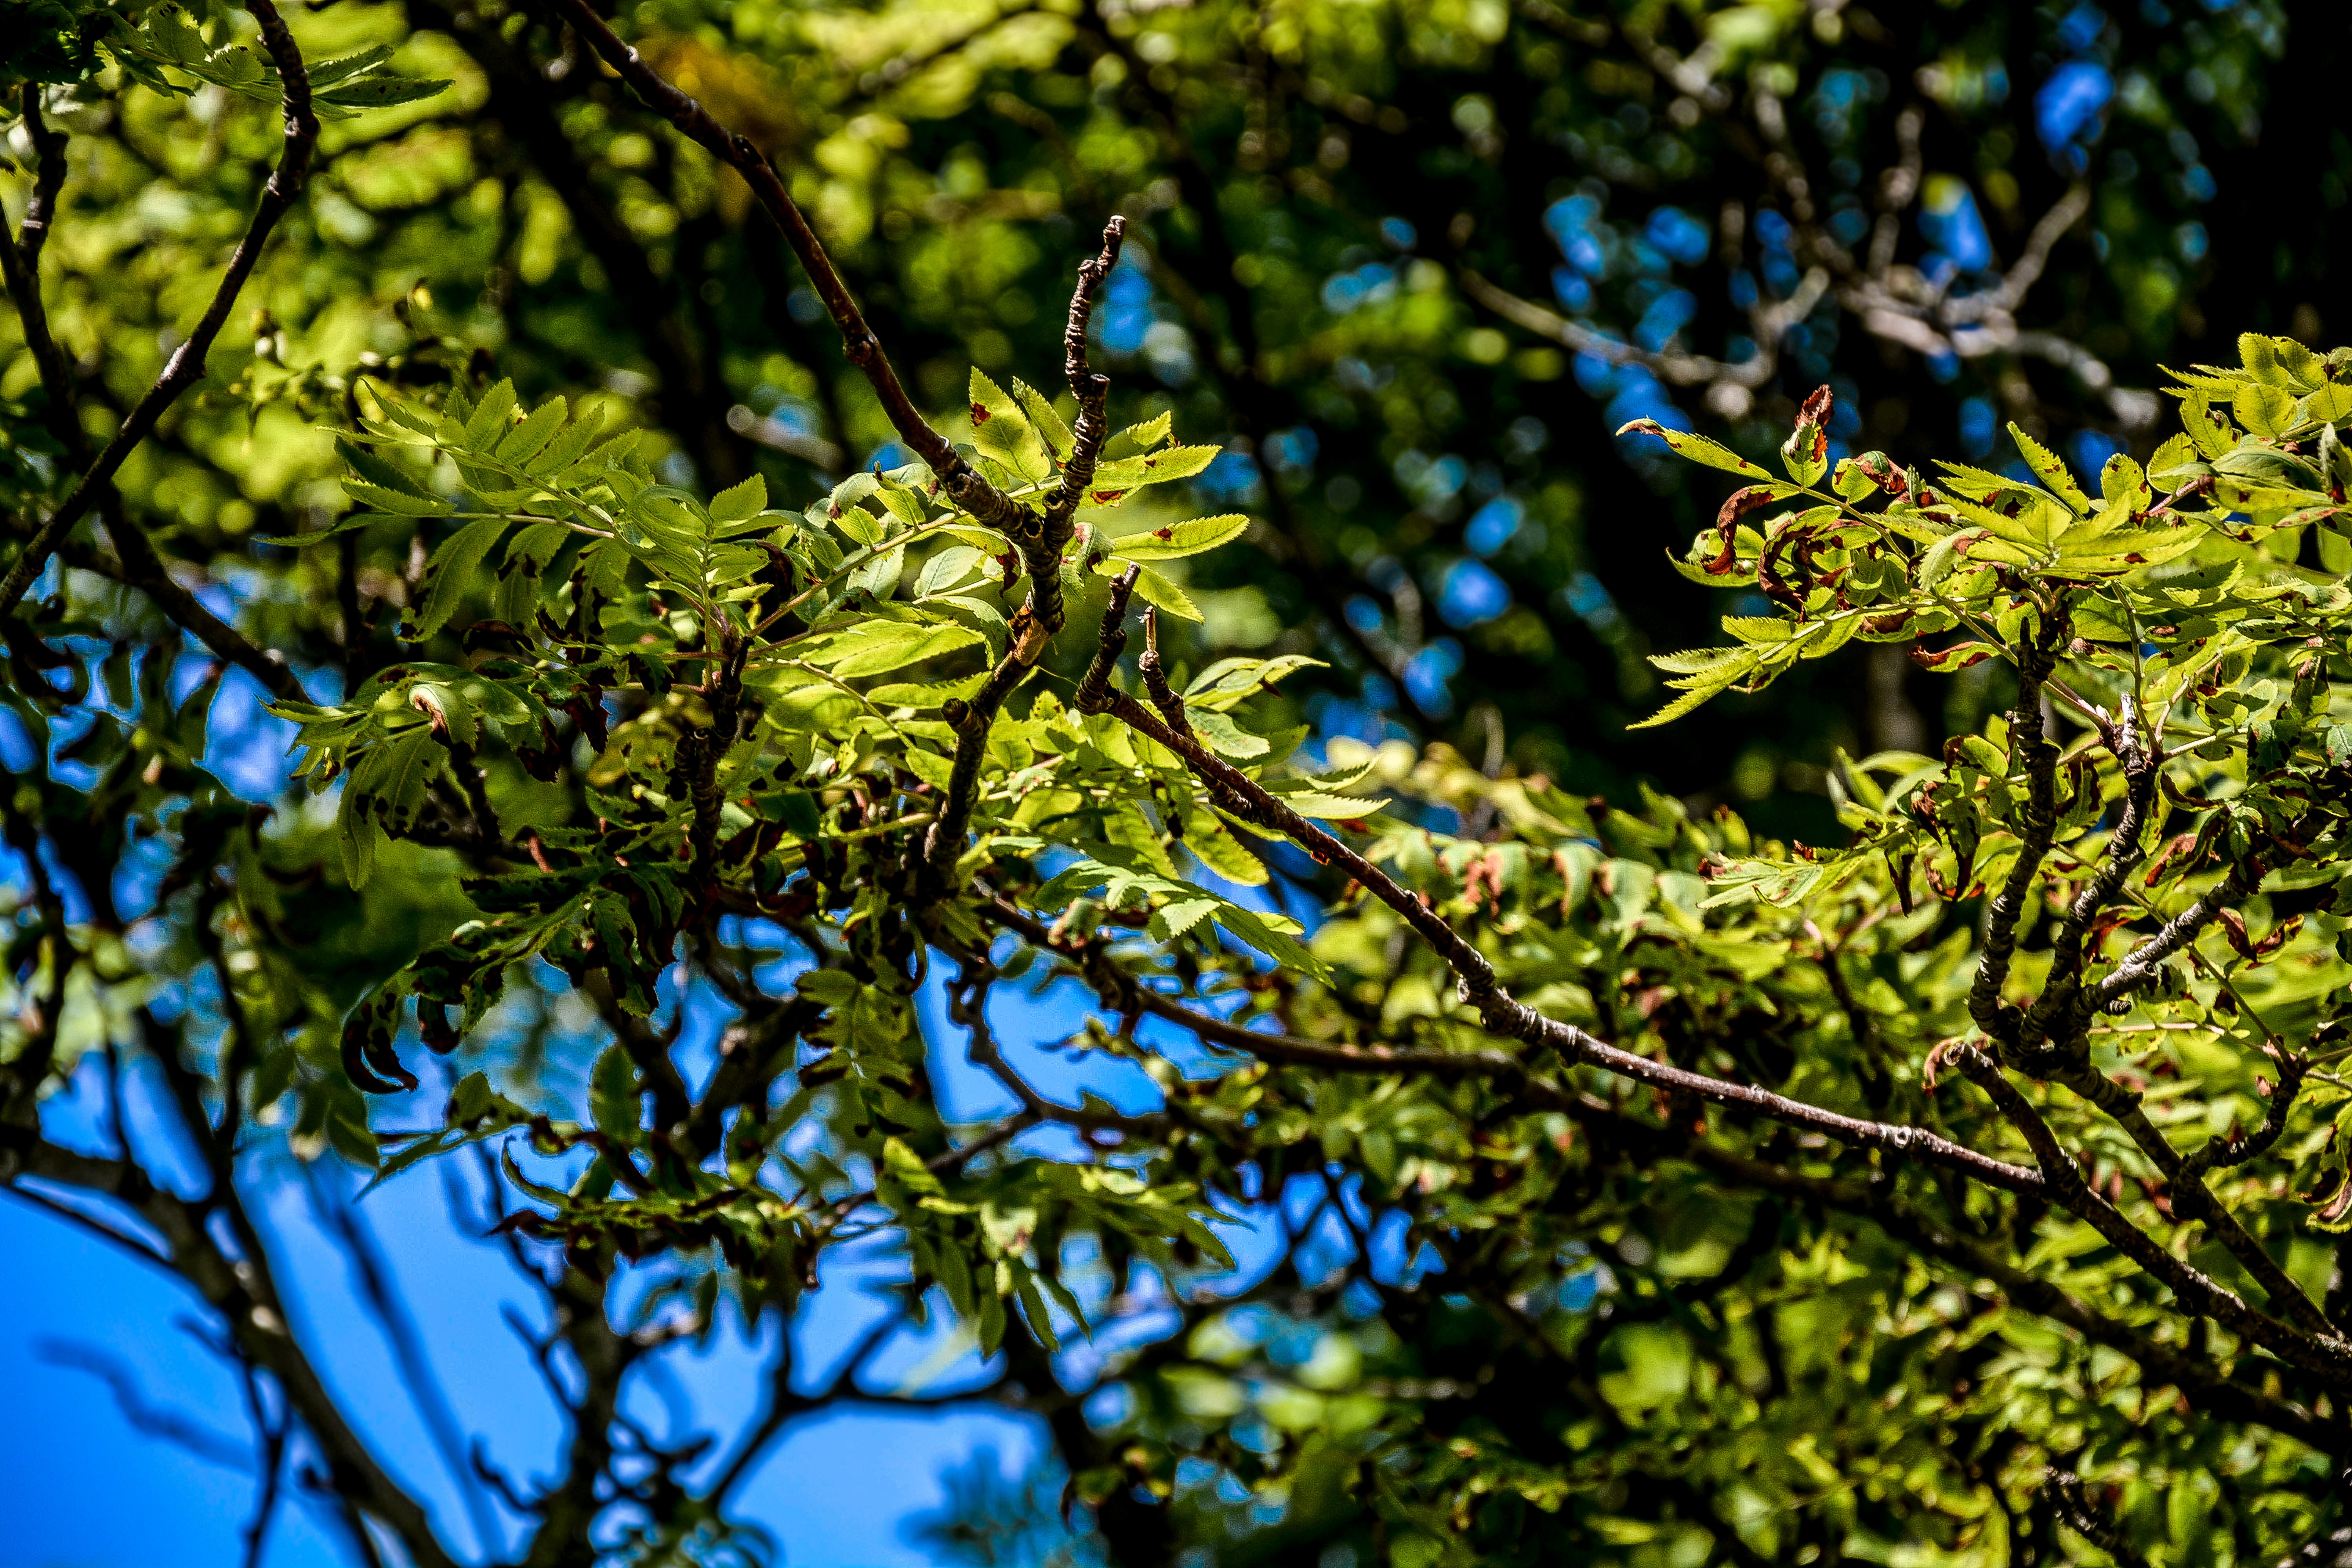
tree, nature, forest, outdoor, branch, light, plant, sky, sunlight, leaf, flower, spring, green, jungle, natural, evergreen, autumn, botany, blue, flora, season, leaves, vegetation, shrub, rainforest, bright, deciduous, day, woodland, habitat, green leaves, flowering plant, natural environment, woody plant, land plant